Alderwood School

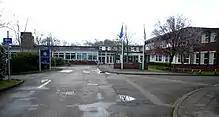
Alderwood Senior School in 2018

In June 2013 an Ofsted inspection was made of English and Literacy across The Connaught School, the outcome of which was ‘Good’ with outstanding features. Ofsted remarked on the “excellent provision” for pupils and also on “commitment across the curriculum” to raising standards. It was also noted in the report that “pupils across the school are making good progress.” A further Ofsted inspection of the school in 2015 rated it as "Requires Improvement". Recent years have seen a large increase in the numbers of students with English as an additional language (EAL) with 30% of students being EAL in 2019 compared to a national average of 16.9%.